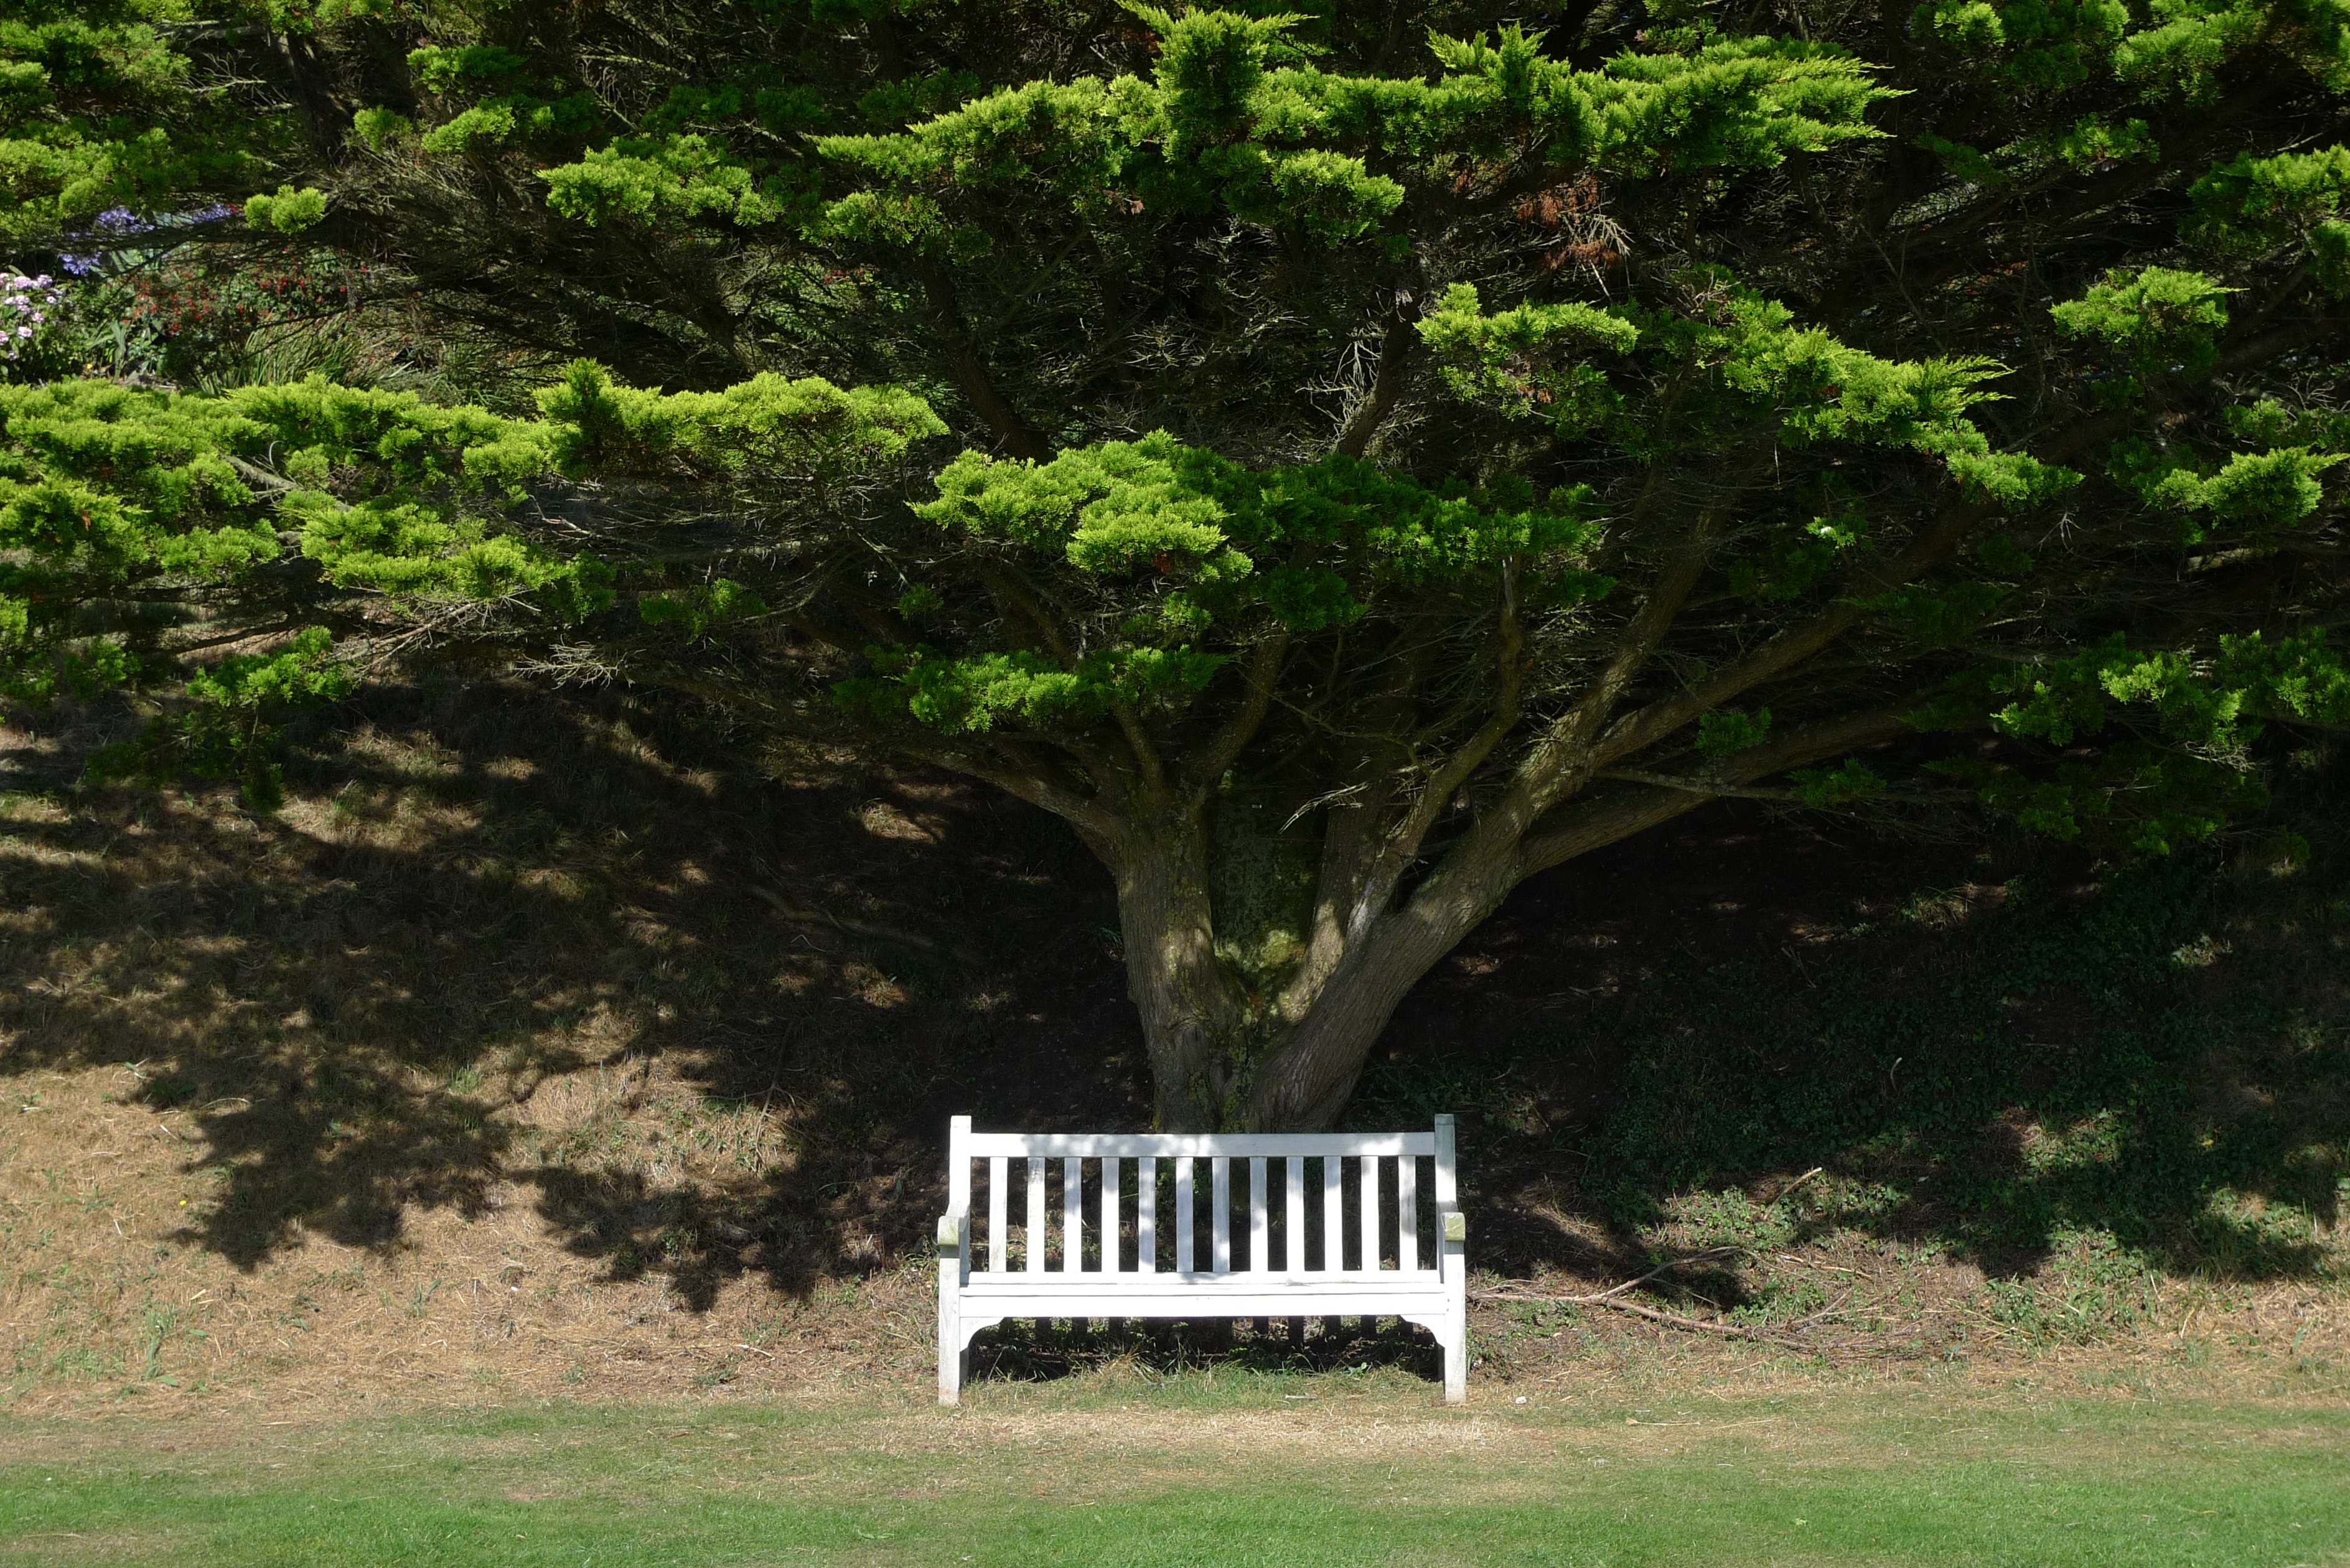
tree, grass, plant, bench, lawn, flower, chair, seat, green, jungle, park, shadow, soil, contrast, botany, empty, garden, outdoors, outside, shrub, under, plantation, woodland, ecosystem, woody plant